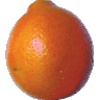
Label: tangelo